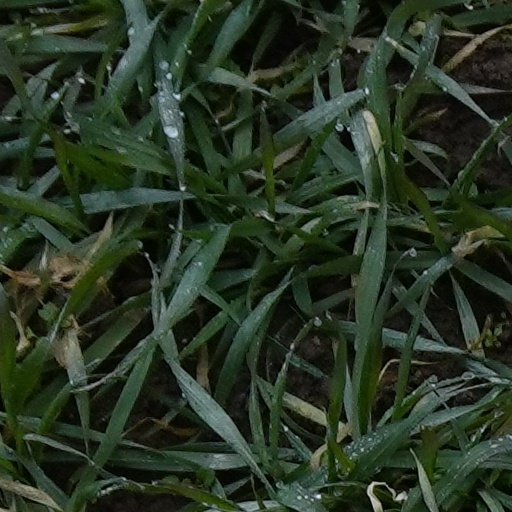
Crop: wheat